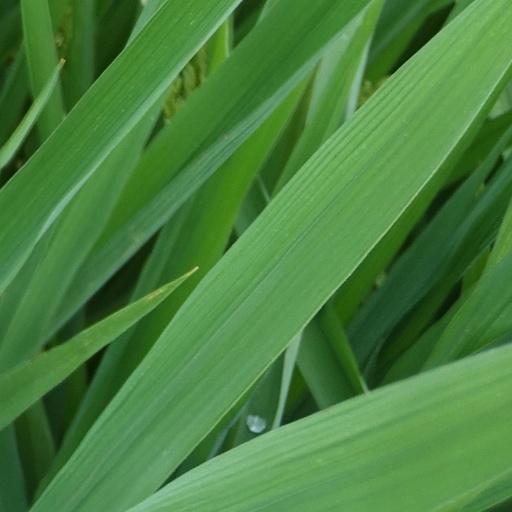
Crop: rice